Central China Railway

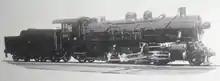
Builder's photo of Central China Railway locomotive KD10012

When the Central China Railway was established, it suffered from a severe motive power shortage, as when the Chinese National Government forces withdrew, they destroyed a great number of locomotives, leaving only limited numbers of types inherited from nationalised railways, such as the Huainan Railway 300 class. To alleviate this shortage, JGR locomotives were converted from Japanese narrow gauge ( to standard gauge and shipped to China. Among these were JGR Class 9600 2-8-0 steam locomotives, and as these proved to be very easy to regauge, 251 were sent to China for use on both the Central China Railway (as Soriro class, ソリロ) and North China Transport's rail lines; after the Pacific War, these became China Railway class KD5.